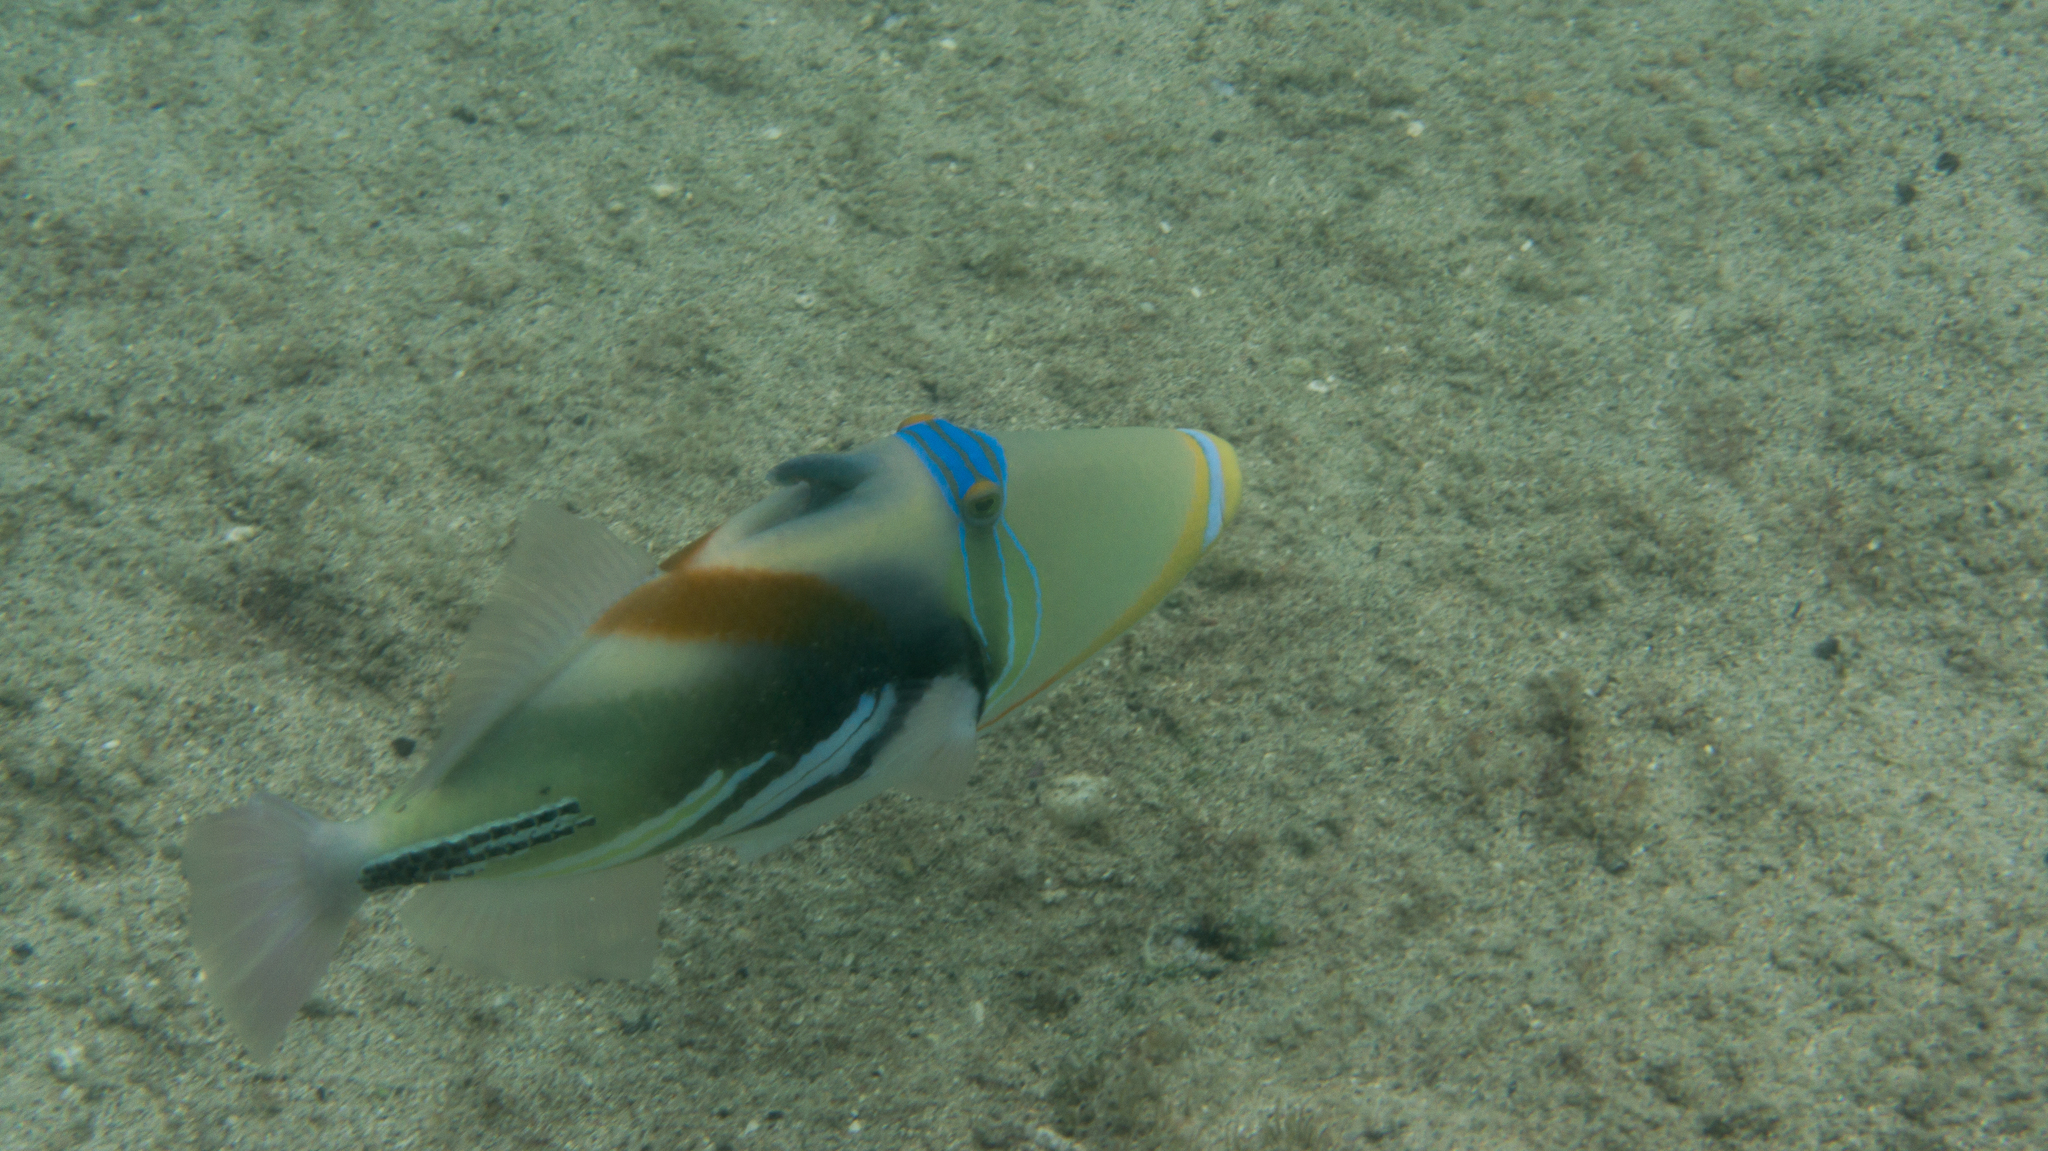
Rhinecanthus aculeatus (Lagoon Triggerfish)